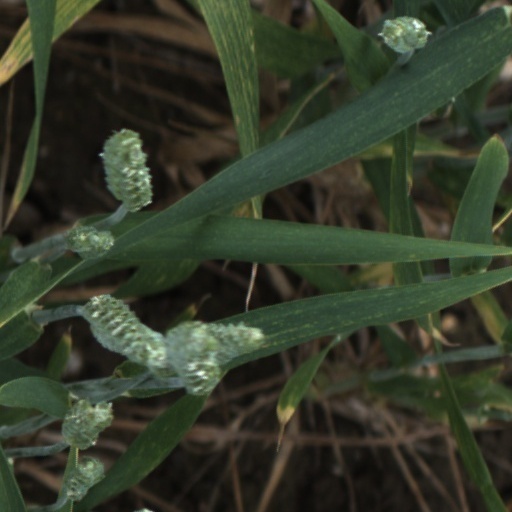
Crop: wheat